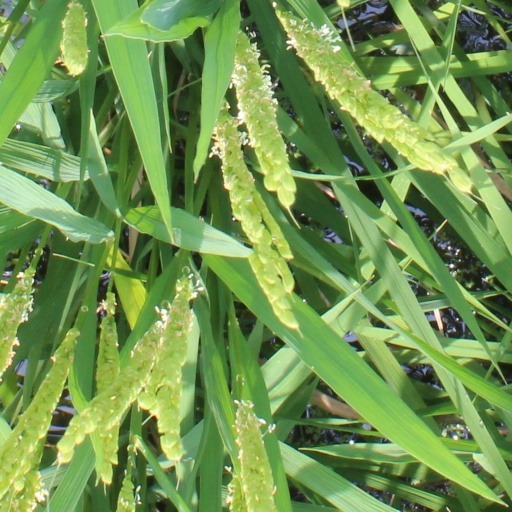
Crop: rice